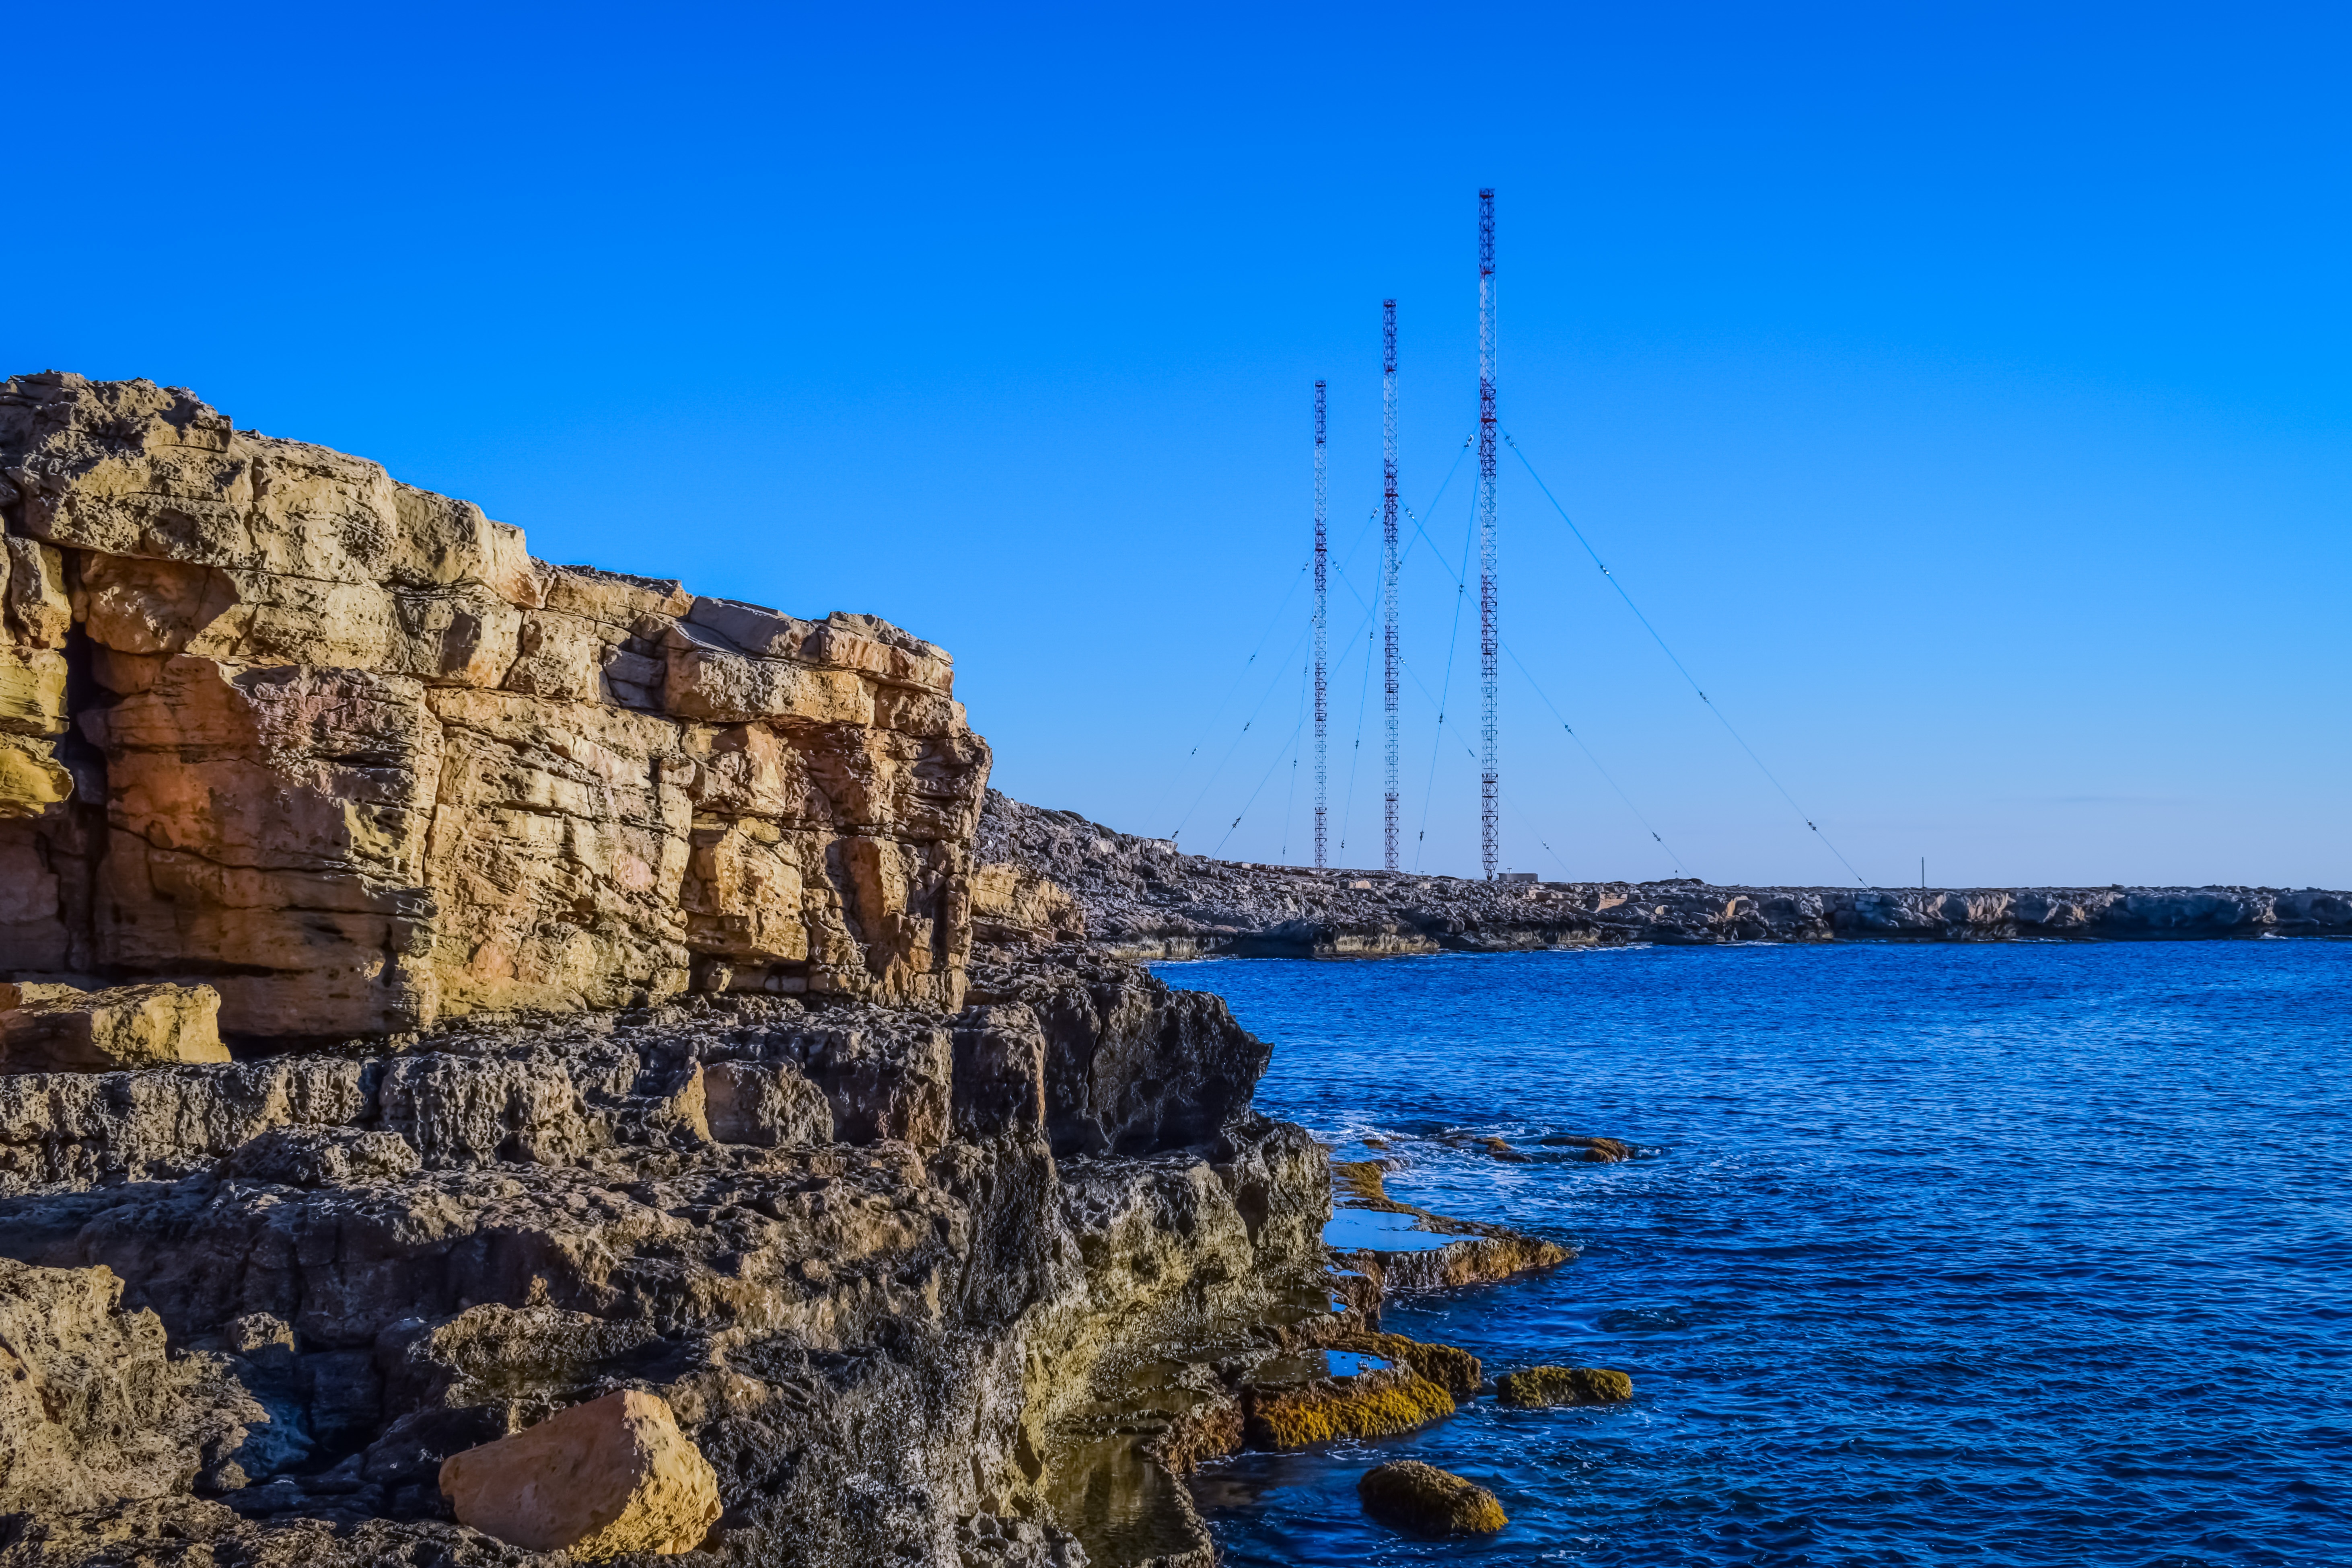
beach, landscape, sea, coast, water, nature, rock, ocean, horizon, shore, lake, vacation, coastline, cliff, reflection, tower, bay, terrain, national park, erosion, body of water, geology, rocky coast, cavo greko, cyprus, cape